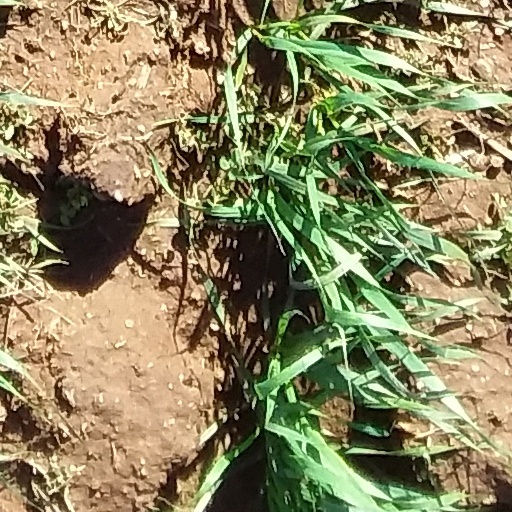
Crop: wheat